Julatten, Queensland

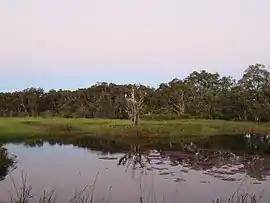
Lascar Abattoir Swamp, Julatten, 2008

Julatten is a rural town and locality in the Shire of Mareeba, Queensland, Australia. In the , the locality of Julatten had a population of 1,020 people.